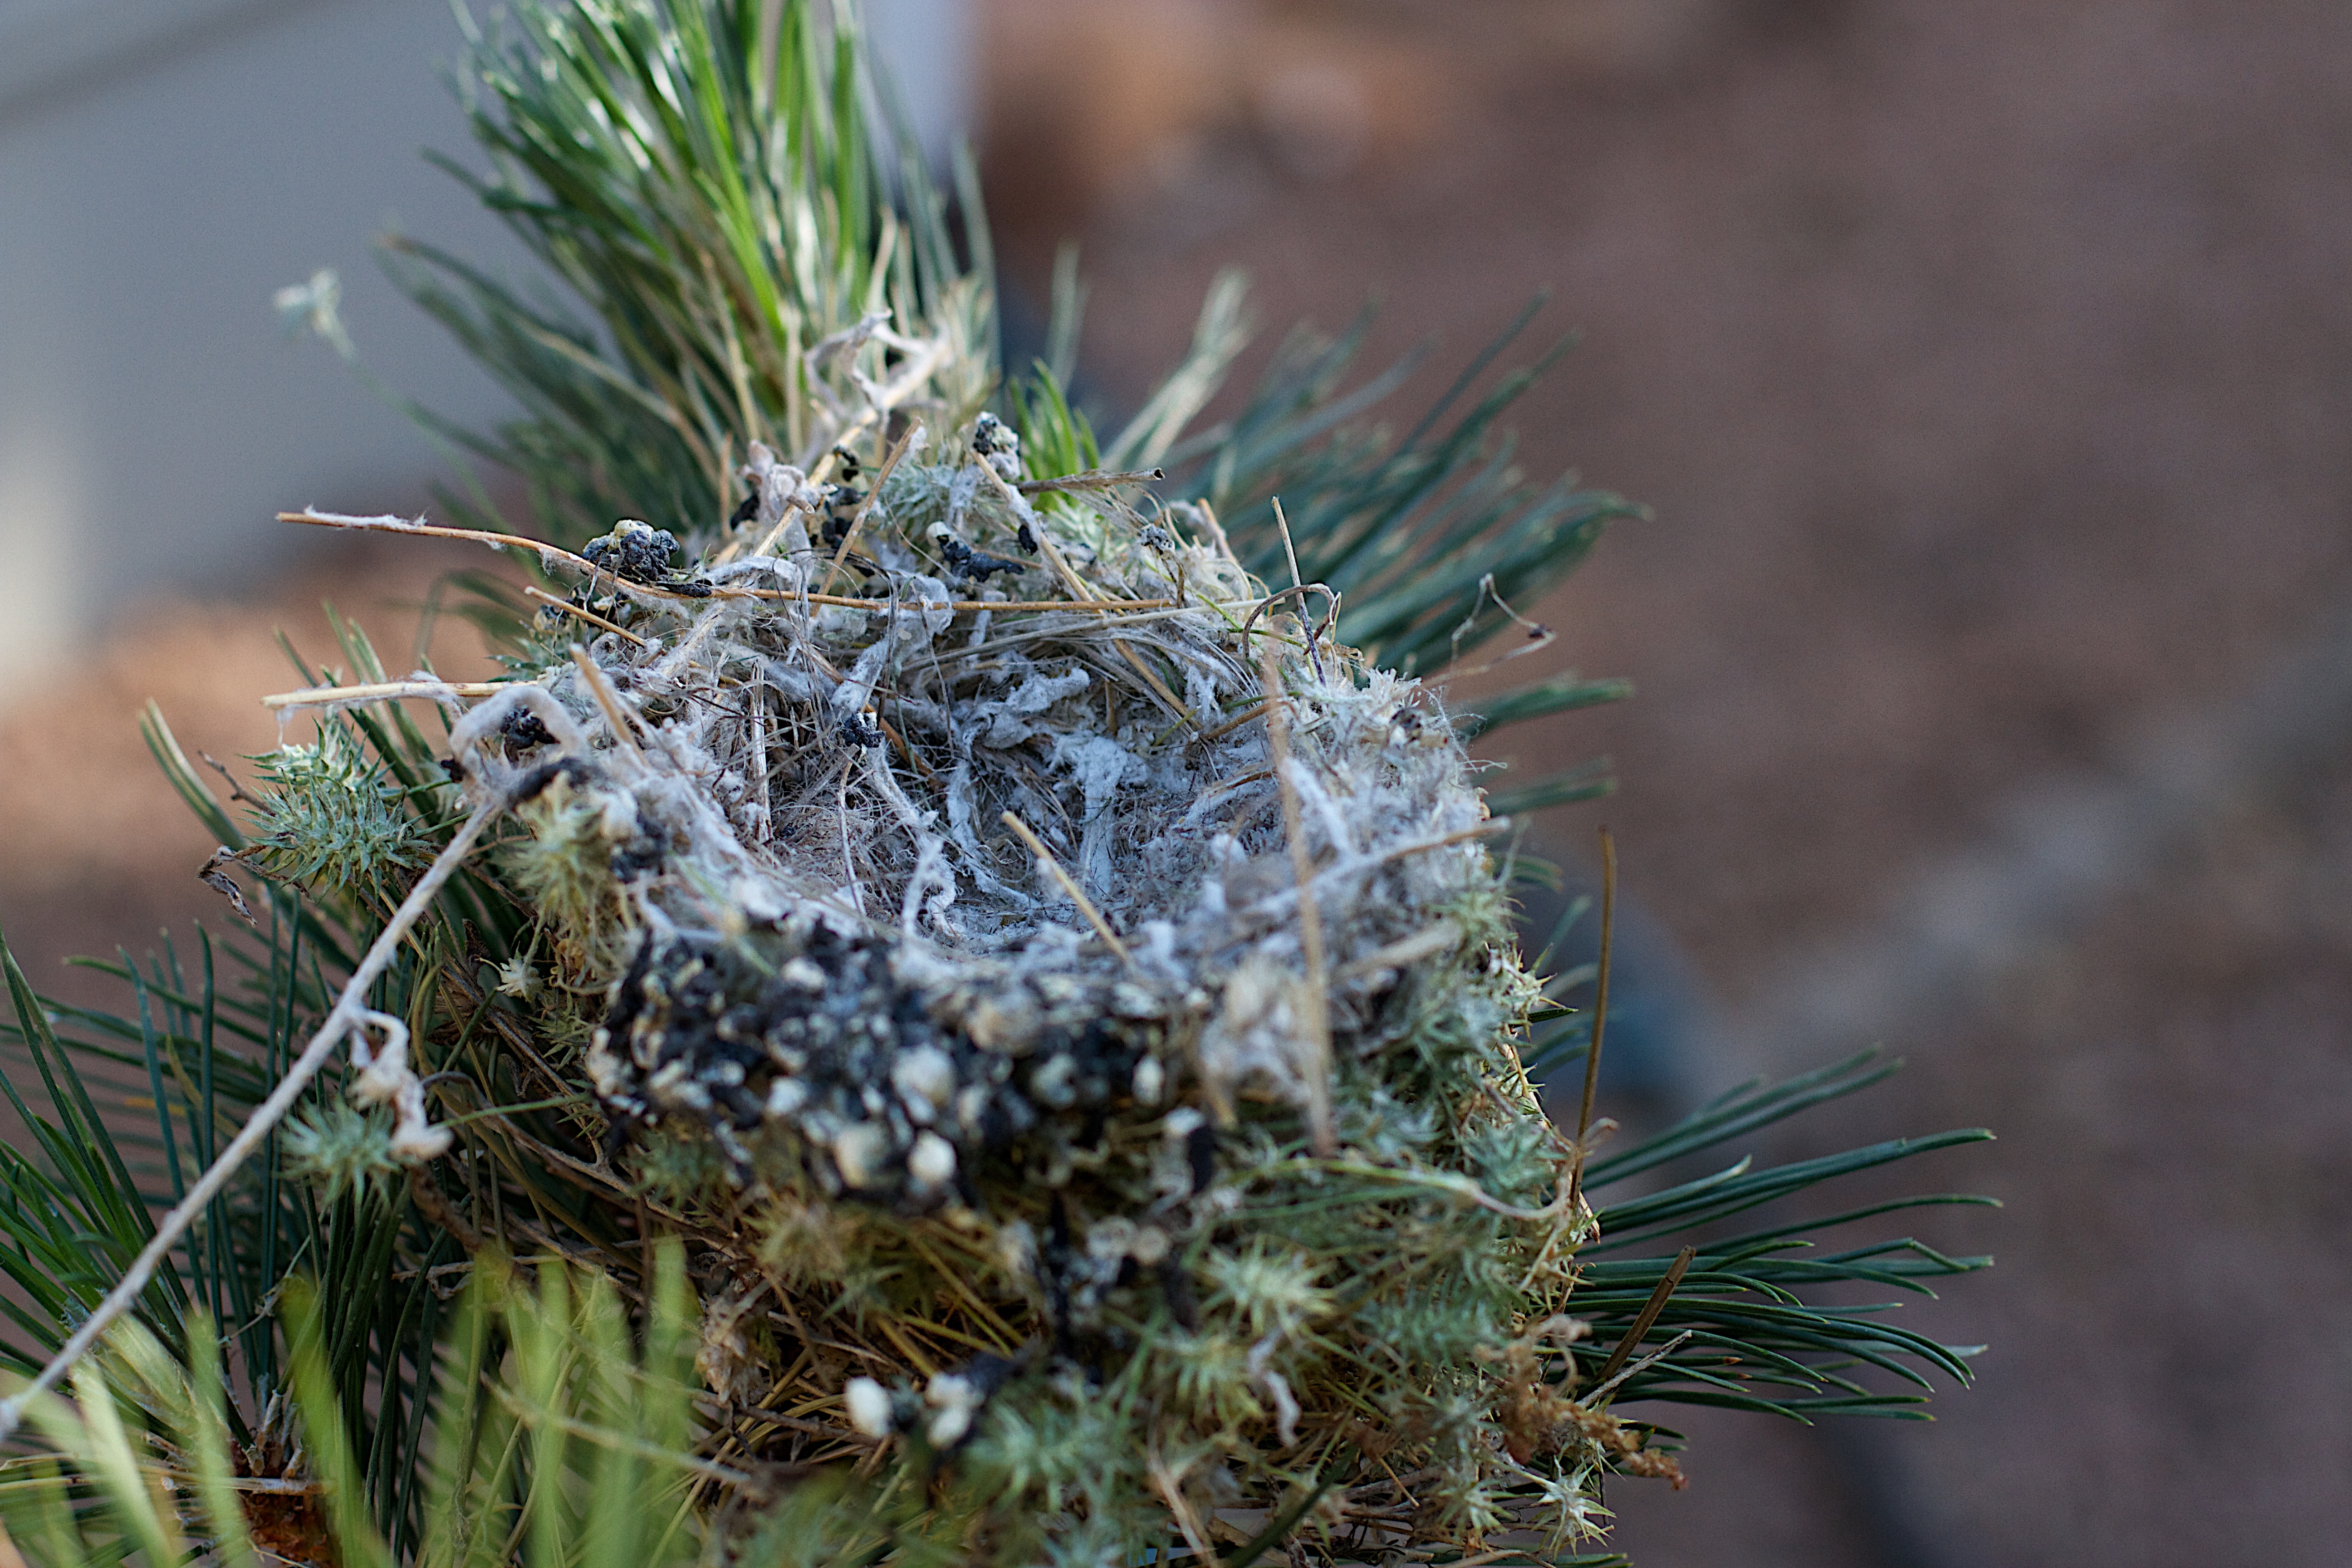
tree, nature, grass, branch, plant, leaf, flower, frost, botany, flora, twig, close up, thistle, nest, macro photography, flowering plant, grass family, land plant, thorns spines and prickles